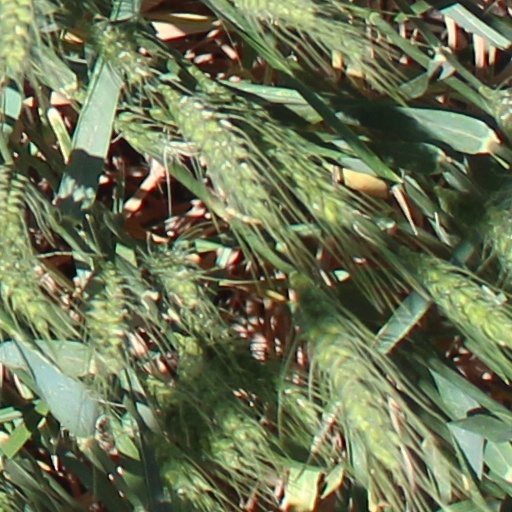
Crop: wheat